Shmuel Yosef Agnon

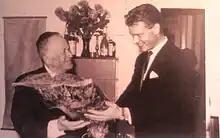
Agnon (left) receiving the Nobel Prize, 1966

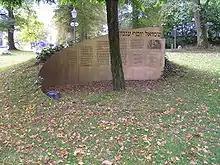
Shmuel Yosef Agnon Memorial in Bad Homburg, Germany

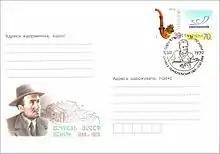
First day cover for Ukrainian commemorative stamp

Agnon was twice awarded the Bialik Prize for literature (1934 and 1950). He was also twice awarded the Israel Prize, for literature (1954 and 1958).